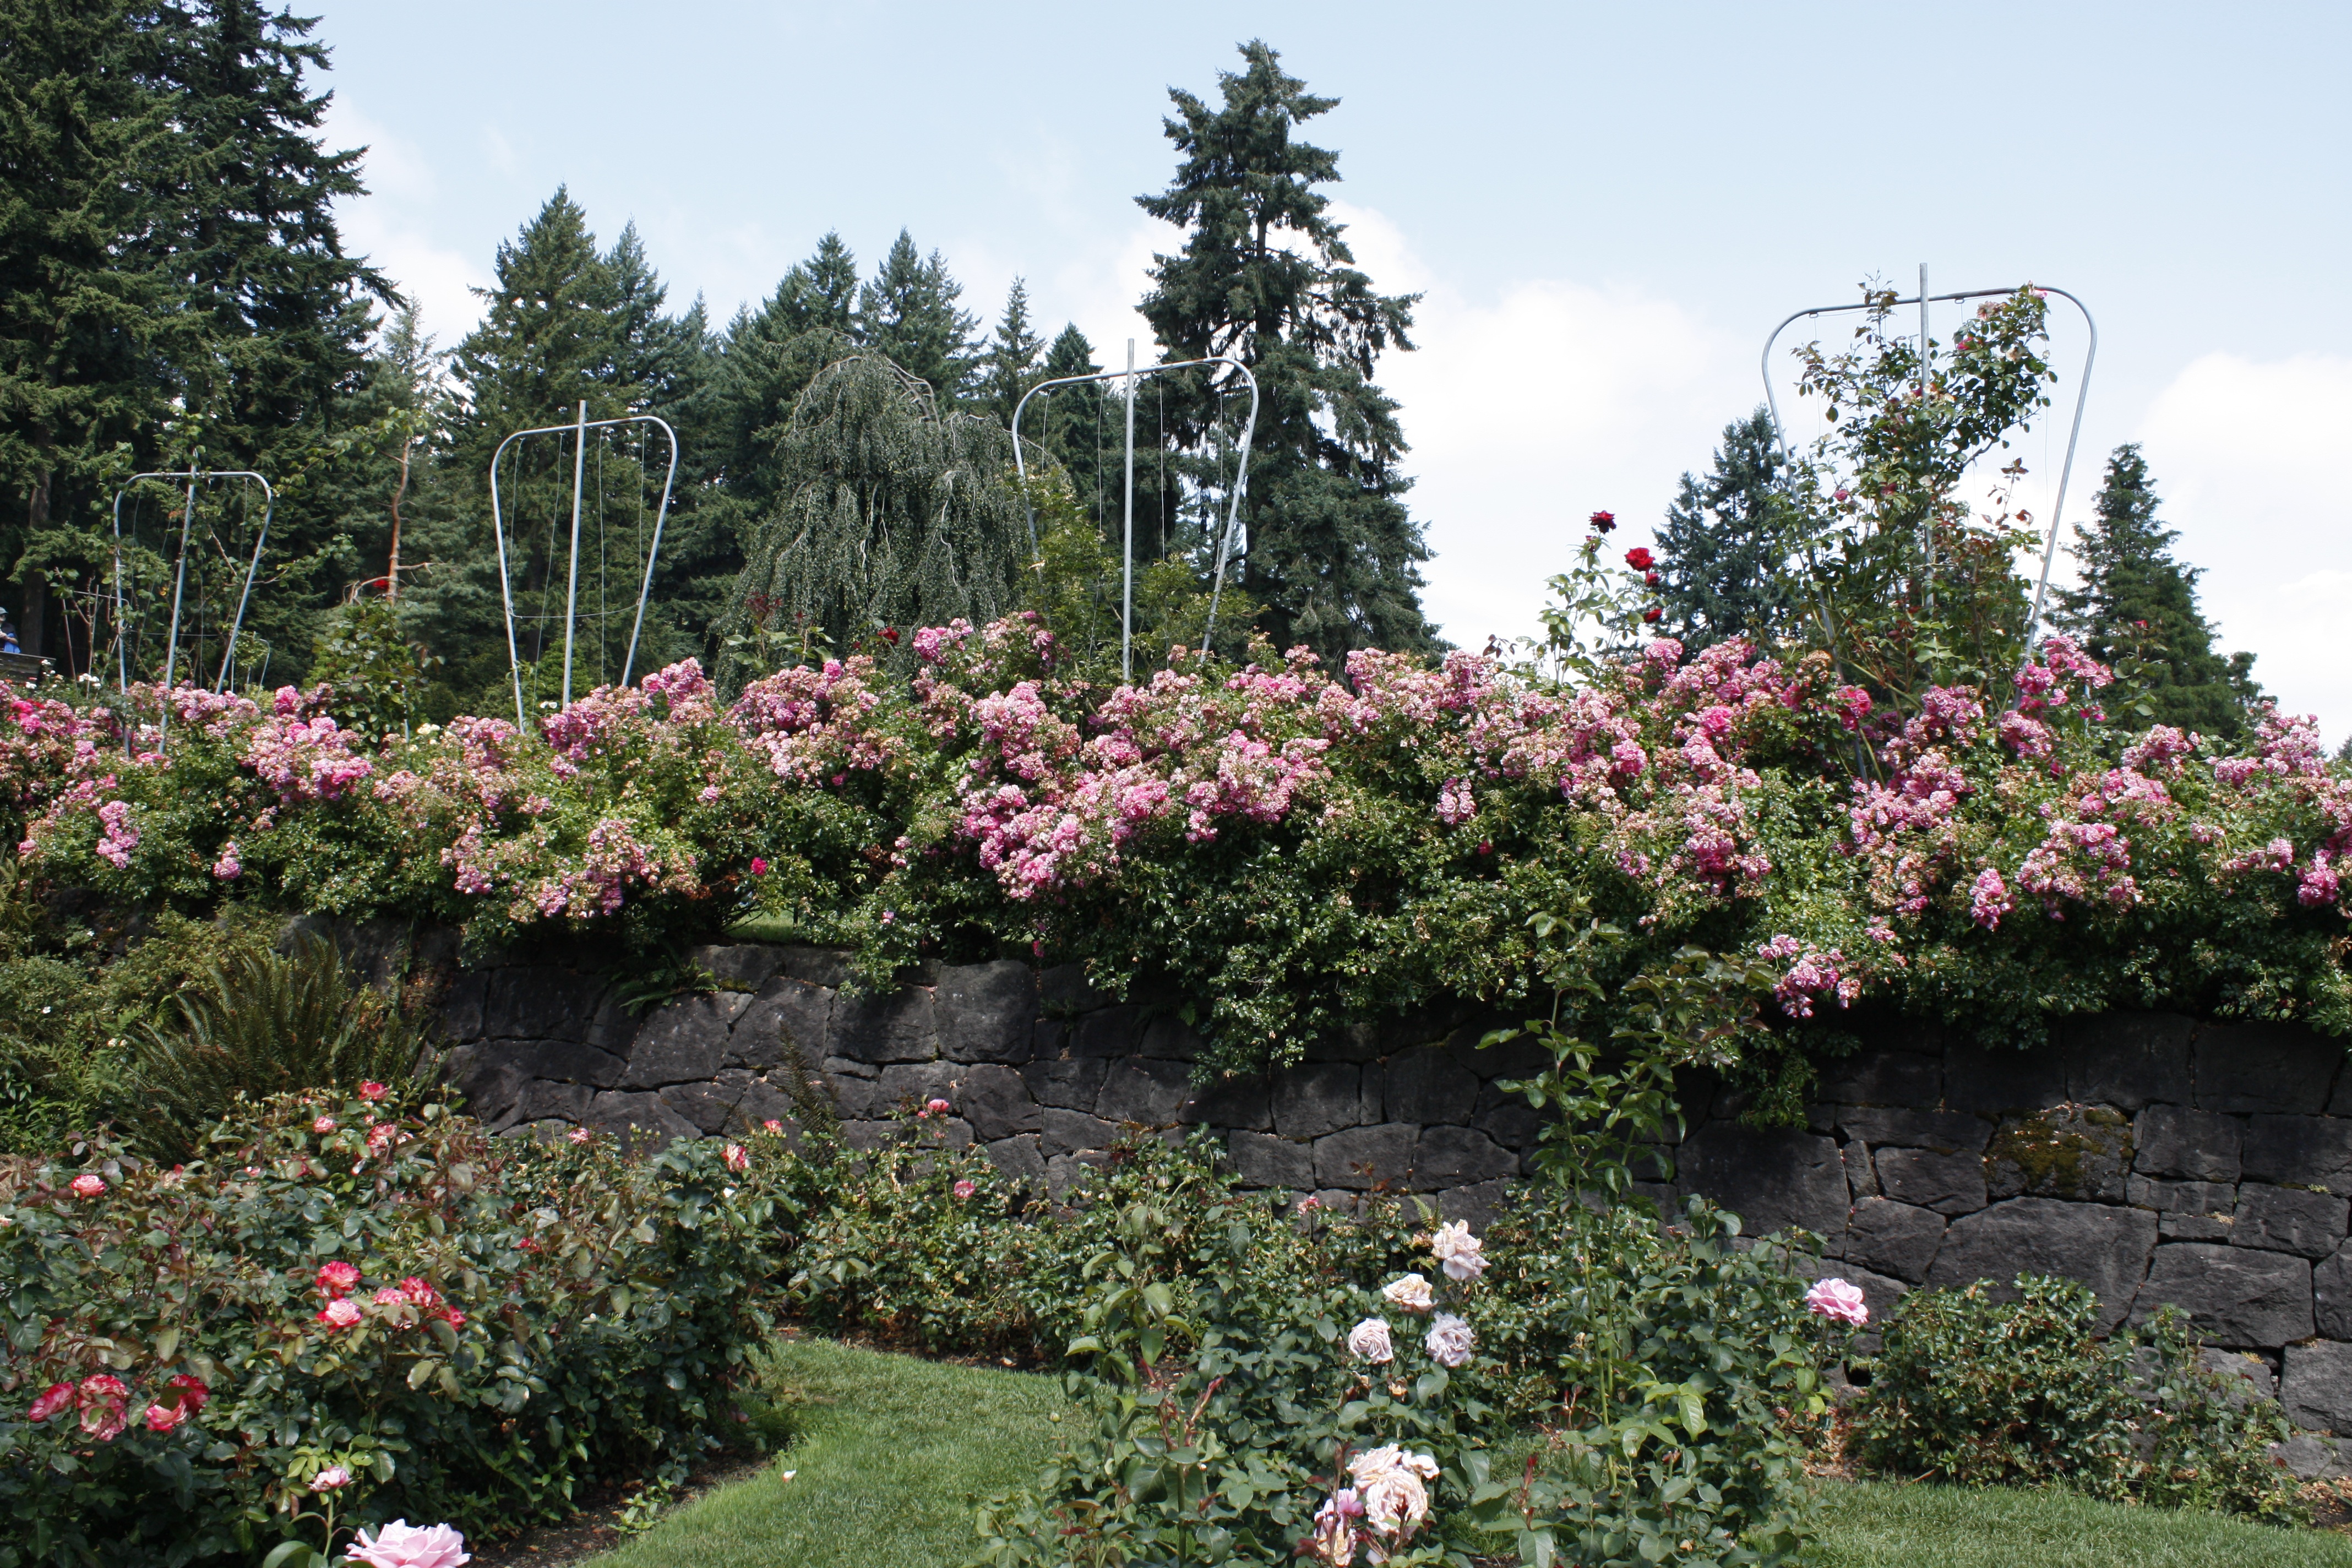
tree, blossom, plant, flower, rose, botany, garden, flora, shrub, botanical garden, test, portland, flowering plant, rose family, woody plant, land plant